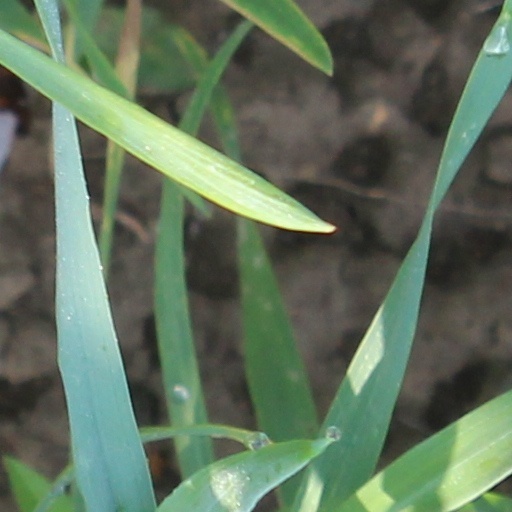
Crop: wheat